Simeon Jakovlevič

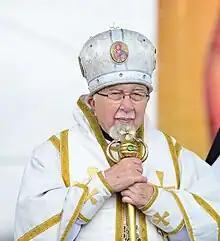

Archbishop Simeon (secular name Radivoj Jakovlevič; 12 February 1926 – 19 March 2024) was an Eastern Orthodox bishop.